Monika Brzeźna

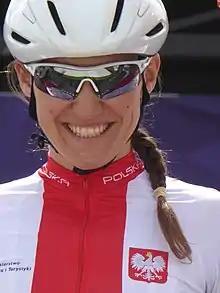
Brzeźna at the 2018 European Road Cycling Championships.

Monika Brzeźna (born 12 October 1991) is a Polish professional racing cyclist. She rode in the women's road race at the 2015 UCI Road World Championships.